Muhammad Iqbal

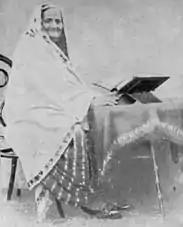
Iqbal's mother, Imam Bibi who died on 9 November 1914. Iqbal expressed his feeling of pathos in a poetic form after her death.

Iqbal was born on 9 November 1877 in Sialkot, in the Punjab Province of British India (now in Punjab, Pakistan) into a Punjabi-speaking Kashmiri Muslim family long settled in Punjab. His family traced their ancestry back to the Sapru clan of Kashmiri Pandits who were from a south Kashmiri village in Kulgam and converted to Islam in the 15th century.